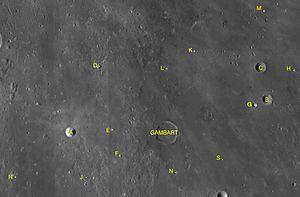
Gambart est un cratère d'impact lunaire situé sur la face visible de la Lune au niveau du Sinus Aestuum de la mare lunaire Mare Insularum. Il se situe au sud-est du cratère Copernic. Dans le passé le cratère Gambart a été inondé par la lave, ce qui lui a donné une surface plane et lisse. Le contour du cratère a une forme polygonale. Au sud du cratère satellite « Gambart C », s'élève un dôme lunaire de type volcan bouclier. Au sud du cratère Gambart s'élèvent des collines constituées d'éjectas provenant de la Mare Imbrium.